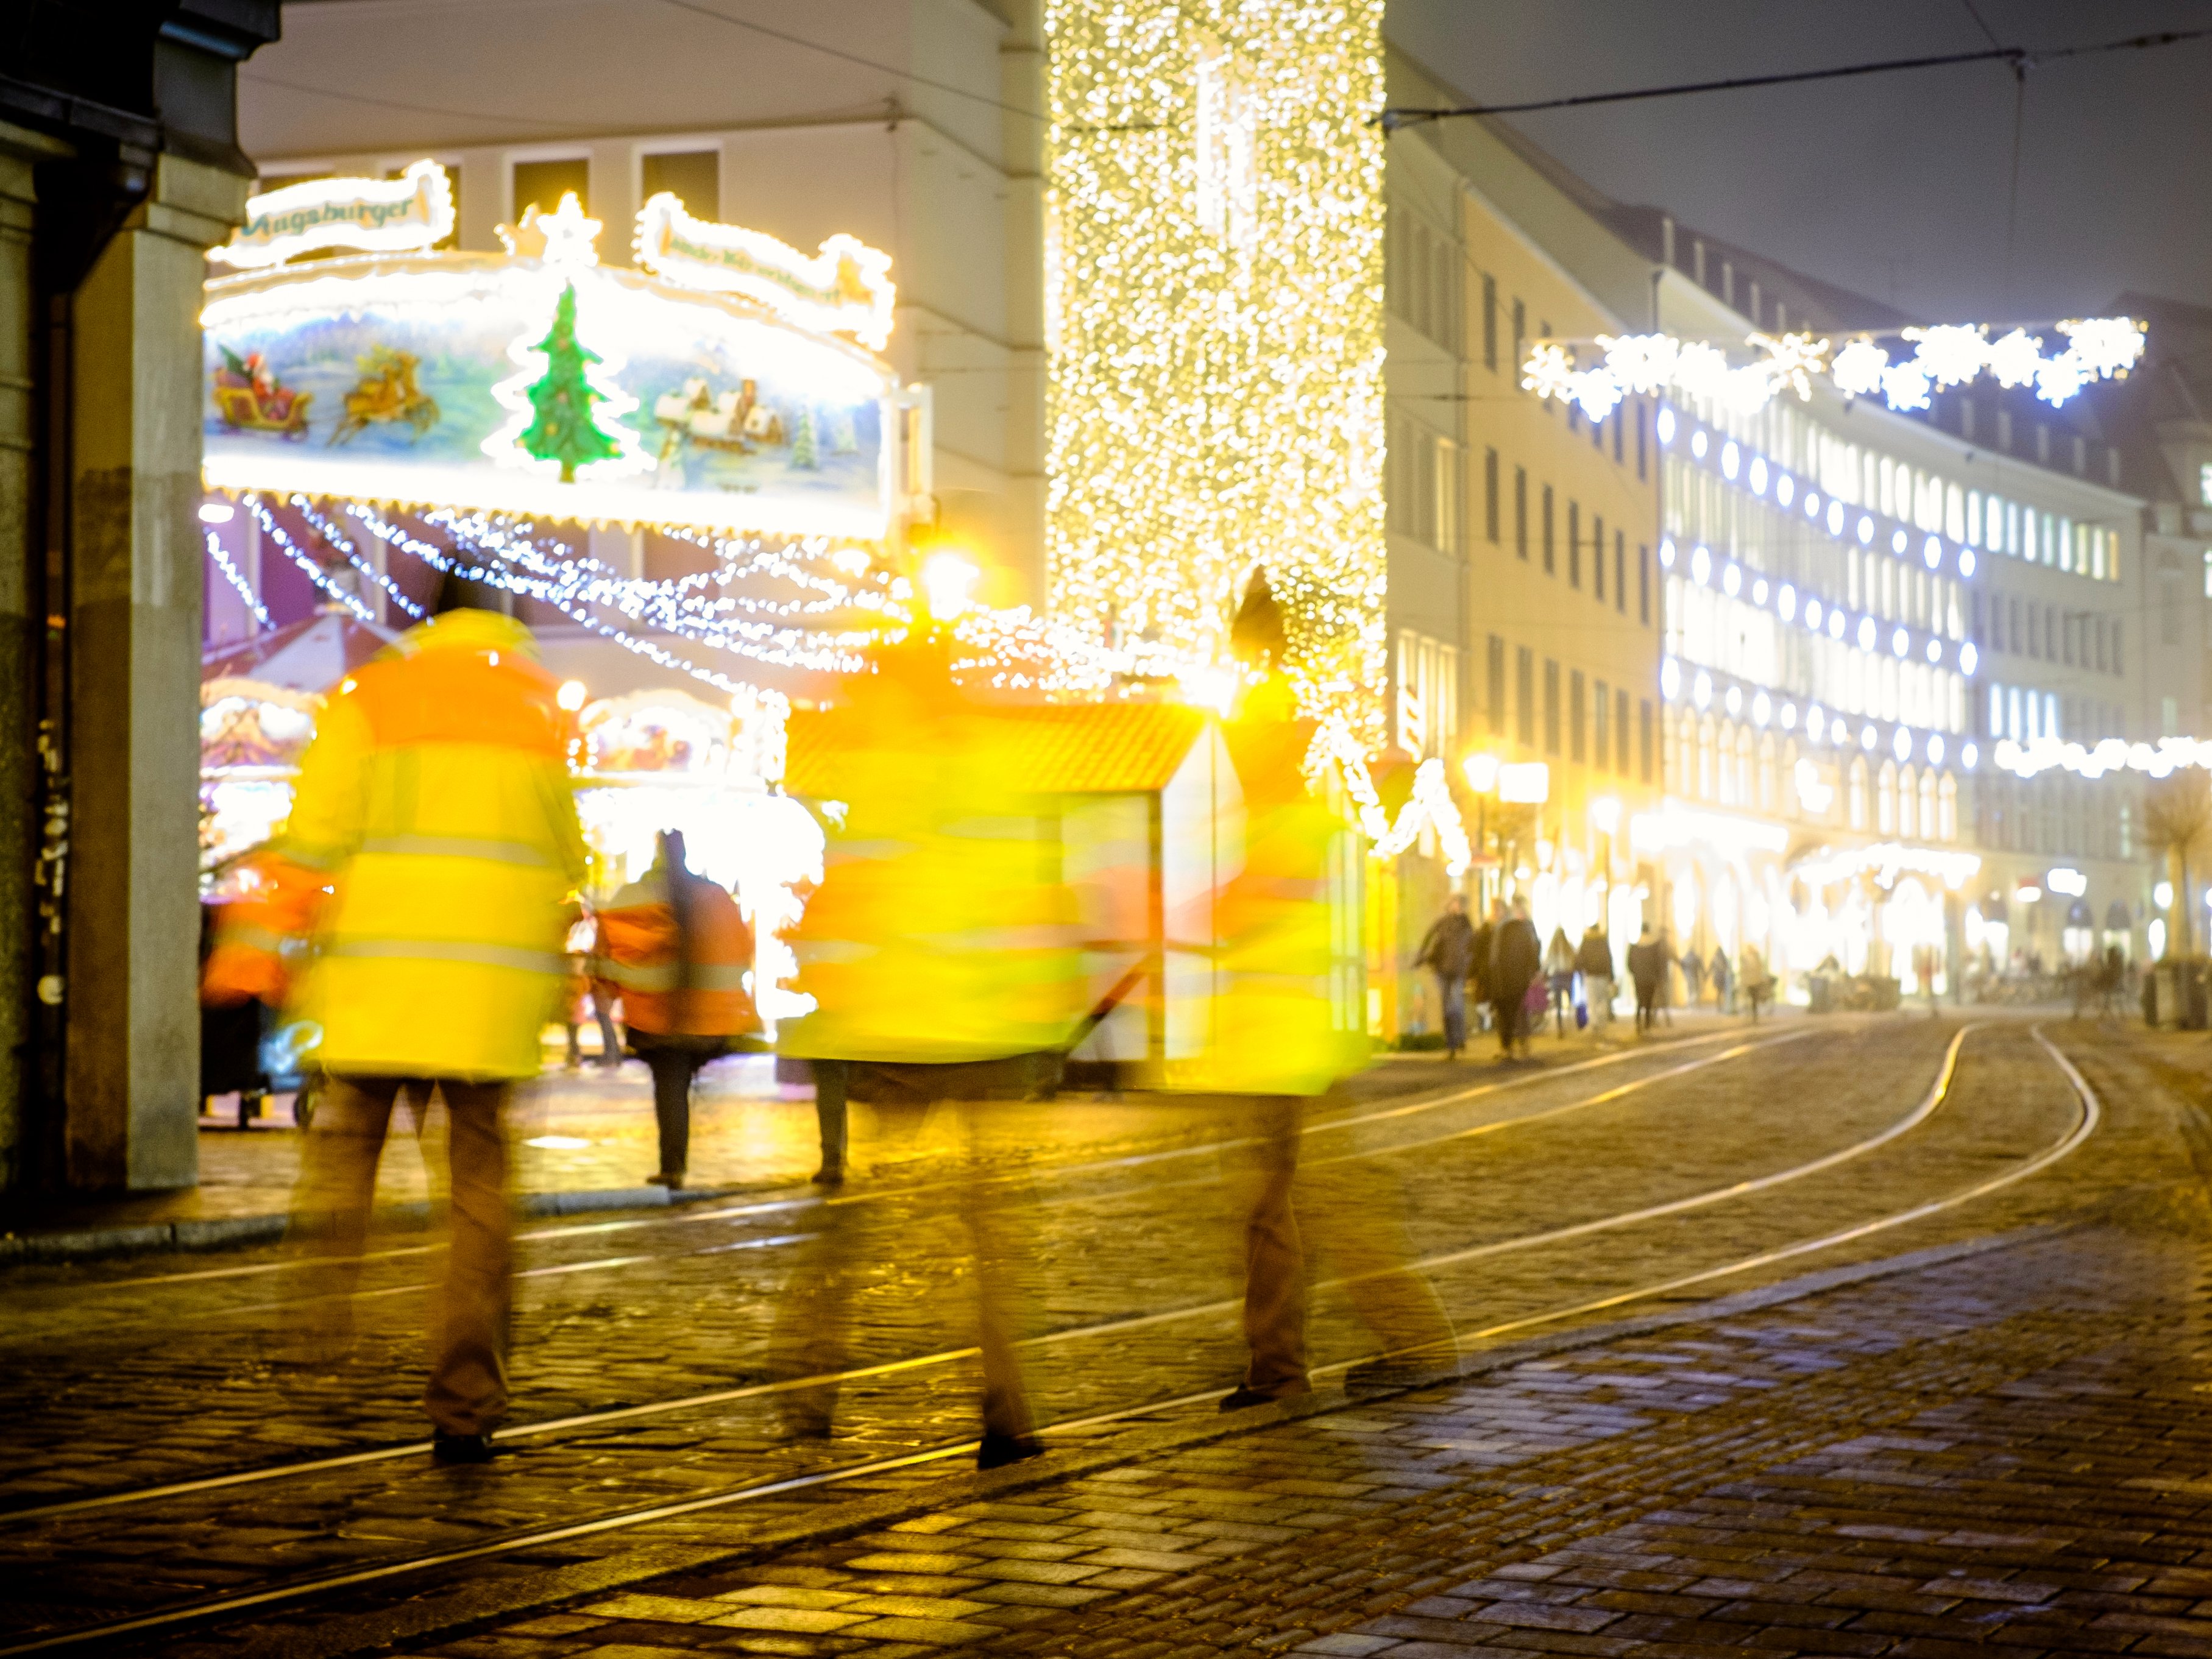
night, evening, yellow